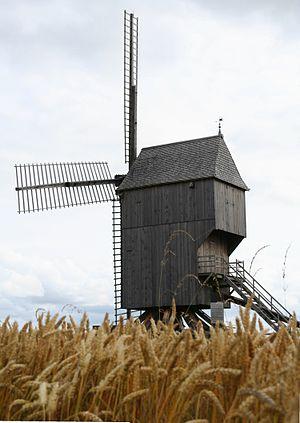
Le moulin de Valmy, été 2007
La bataille de Valmy, également appelée bataille ou affaire du camp de la Lune, est la première victoire décisive de l'armée française pendant les guerres de la Révolution ayant suivi le renversement de la monarchie des Bourbons. Elle eut lieu le 20 septembre 1792 lorsqu'une armée prussienne, commandée par le duc de Brunswick, essaya de marcher sur Paris. Les généraux François Christophe Kellermann et Charles François Dumouriez réussirent à arrêter l'avancée prussienne près du village de Valmy, situé à l'est de Paris, en Champagne-Ardenne.
L'histoire de la Champagne est principalement marquée par la résistance quels que soient les époques ou les envahisseurs en cette terre de passage.
La liste des mémoriaux et cimetières militaires du département de la Marne répertorie les cimetières militaires, les mémoriaux ainsi que les stèles, plaques commémoratives et autres monuments qui honorent la mémoire des morts aux combats, des victimes de bombardements ou d’exactions de l'ennemi ainsi que celle de personnels de santé, de chefs militaires ou politiques pendant :
La Champagne-Ardenne est une ancienne région administrative du Nord-Est de la France, ayant existé ensuite comme collectivité territoriale de 1982 à 2015 ; elle a fusionné le 1ᵉʳ janvier 2016 avec l'Alsace et la Lorraine pour former la nouvelle région Grand Est.